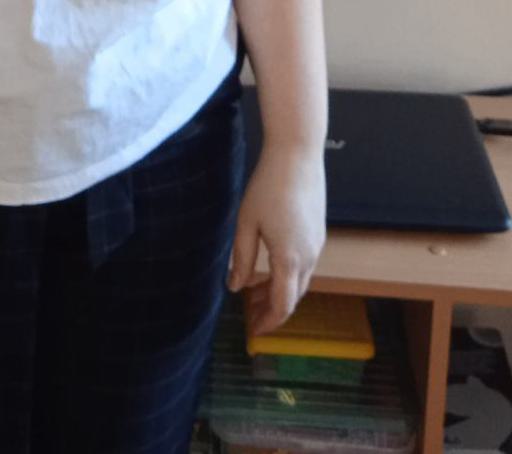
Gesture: no_gesture